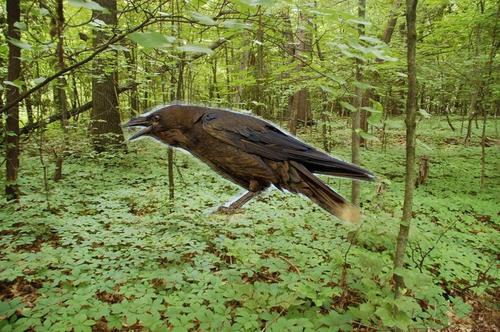
Bird species: Common_Raven
Bird type: landbird
Background: land